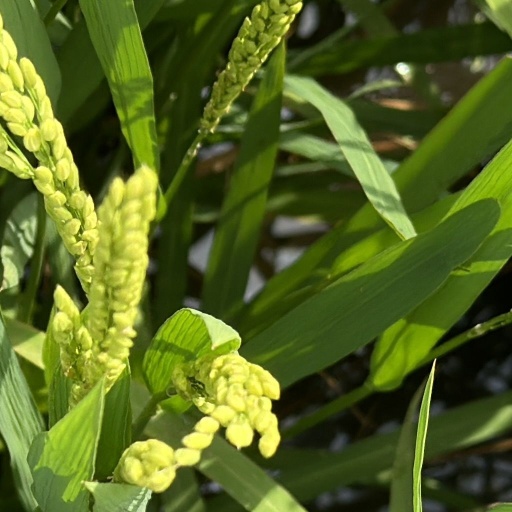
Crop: rice